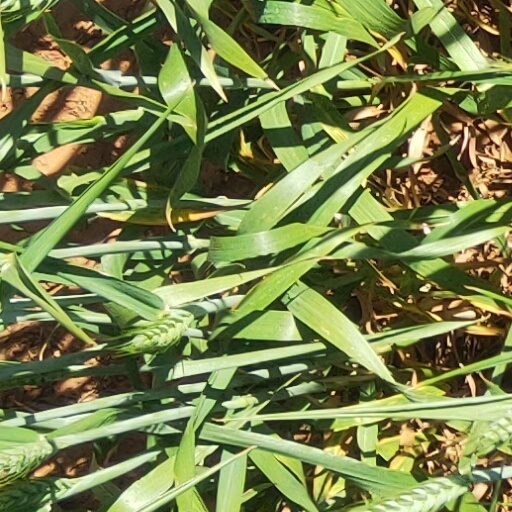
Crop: wheat